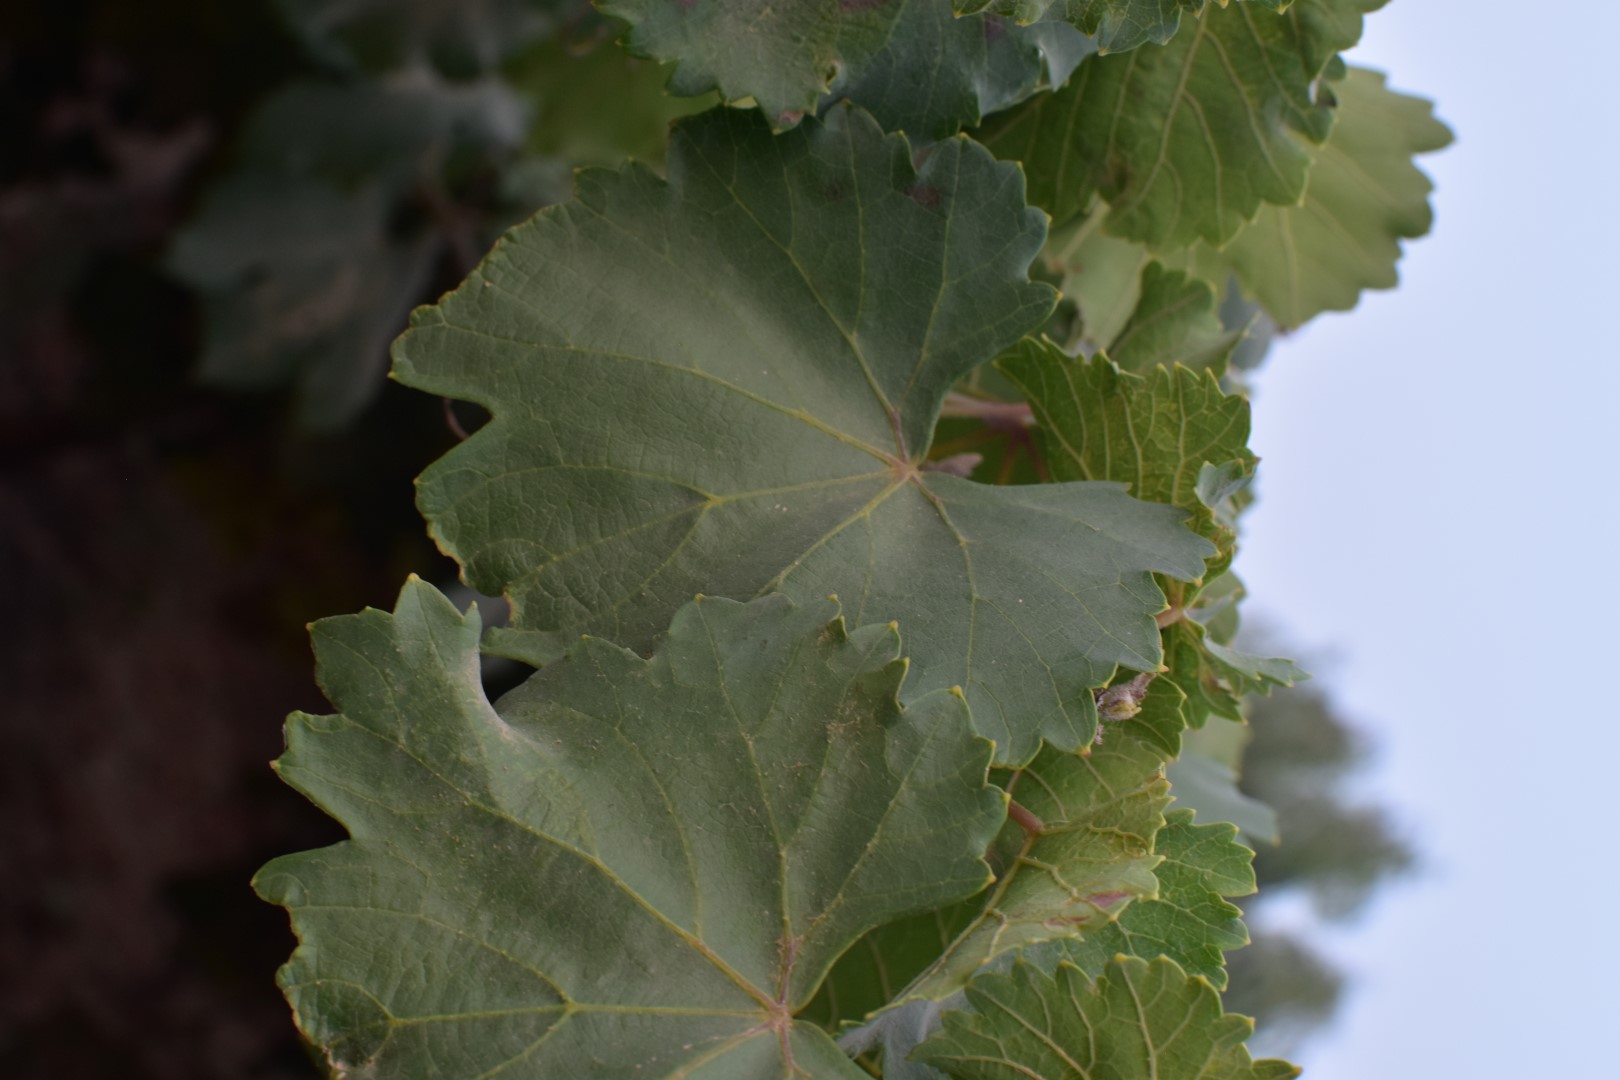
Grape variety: Kamali